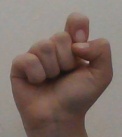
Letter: fa